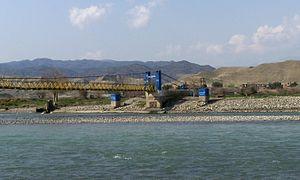
Le Kaboul ou Kabal est une rivière qui coule en Afghanistan et au Pakistan. C'est un affluent de l'Indus en rive droite. C'est le cours d'eau qui arrose la ville de Kaboul, capitale de l'Afghanistan.